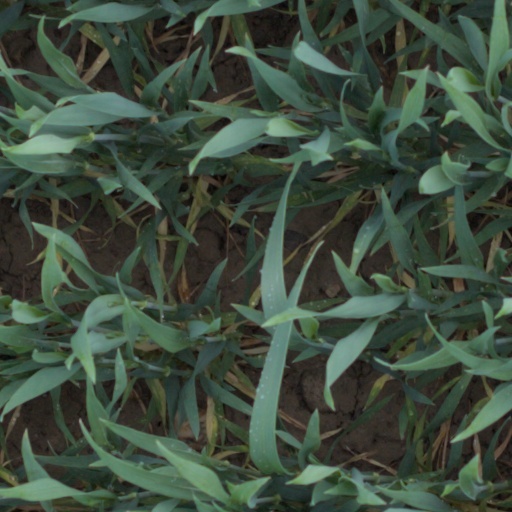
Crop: wheat